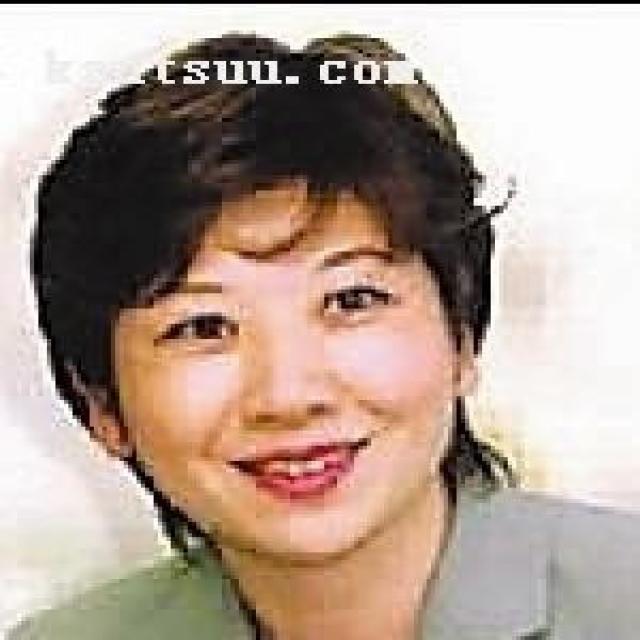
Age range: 45-64